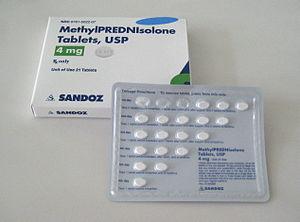
La méthylprednisolone, aussi appelée 6-alpha-méthylprednisolone, est un corticoïde de la famille des glucocorticoïdes. Elle est utilisée dans les traitements anti-inflammatoires, dans les dérèglements du sang et les vomissements tardifs induits par chimiothérapie. La méthylprednisolone est la substance active du Médrol, du Solumédrol.